Lacaugne

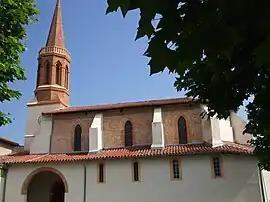
The church in Lacaugne

Lacaugne is a commune in the Haute-Garonne department in southwestern France.